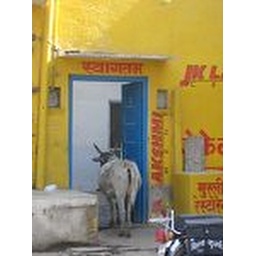
A cow going in a building no big deal